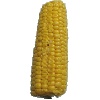
Label: Corn 1